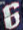
Number: 6